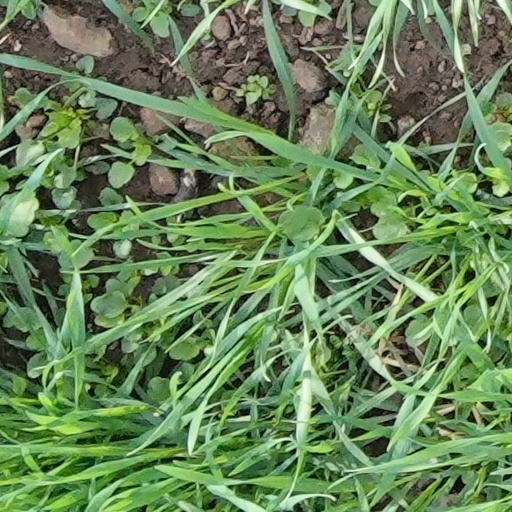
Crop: wheat